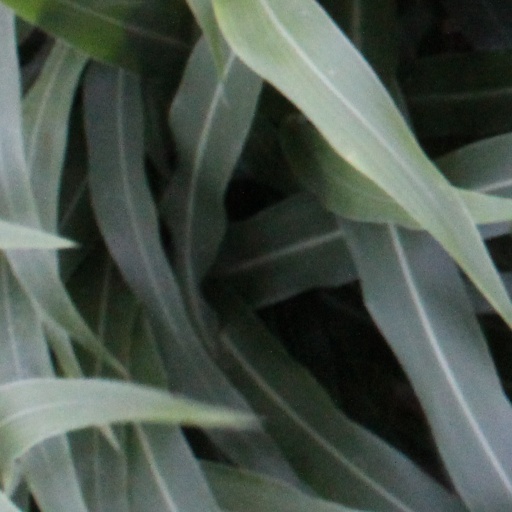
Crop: sorghum